Balanga, Bataan

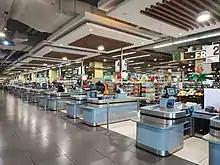
All Day Supermarket in Balanga City before opening

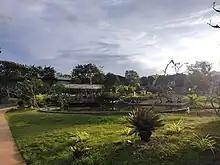
Bataan Tourism Park

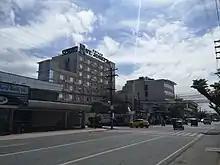
Saint Joseph Hospital and Medical Center - Balanga

The City of Balanga, while still predominantly agricultural is currently experiencing an accelerated growth in commercial sector. As capital of Bataan, it is the prime commercial hub in the province. Business enterprises are mainly wholesale and retail, servicing, construction, insurance, financing and manufacturing. Retail and trading comprise the largest number of business establishments in this city. Several shopping centers are located in the city, notably SM City Bataan, Vista Mall Bataan, Waltermart Balanga, Capitol Square, Galeria Victoria, Center Plaza Mall, Recar Commercial Complex and Ocampo's Megastore. While Robinsons Place Balanga City's construction is expected to start.